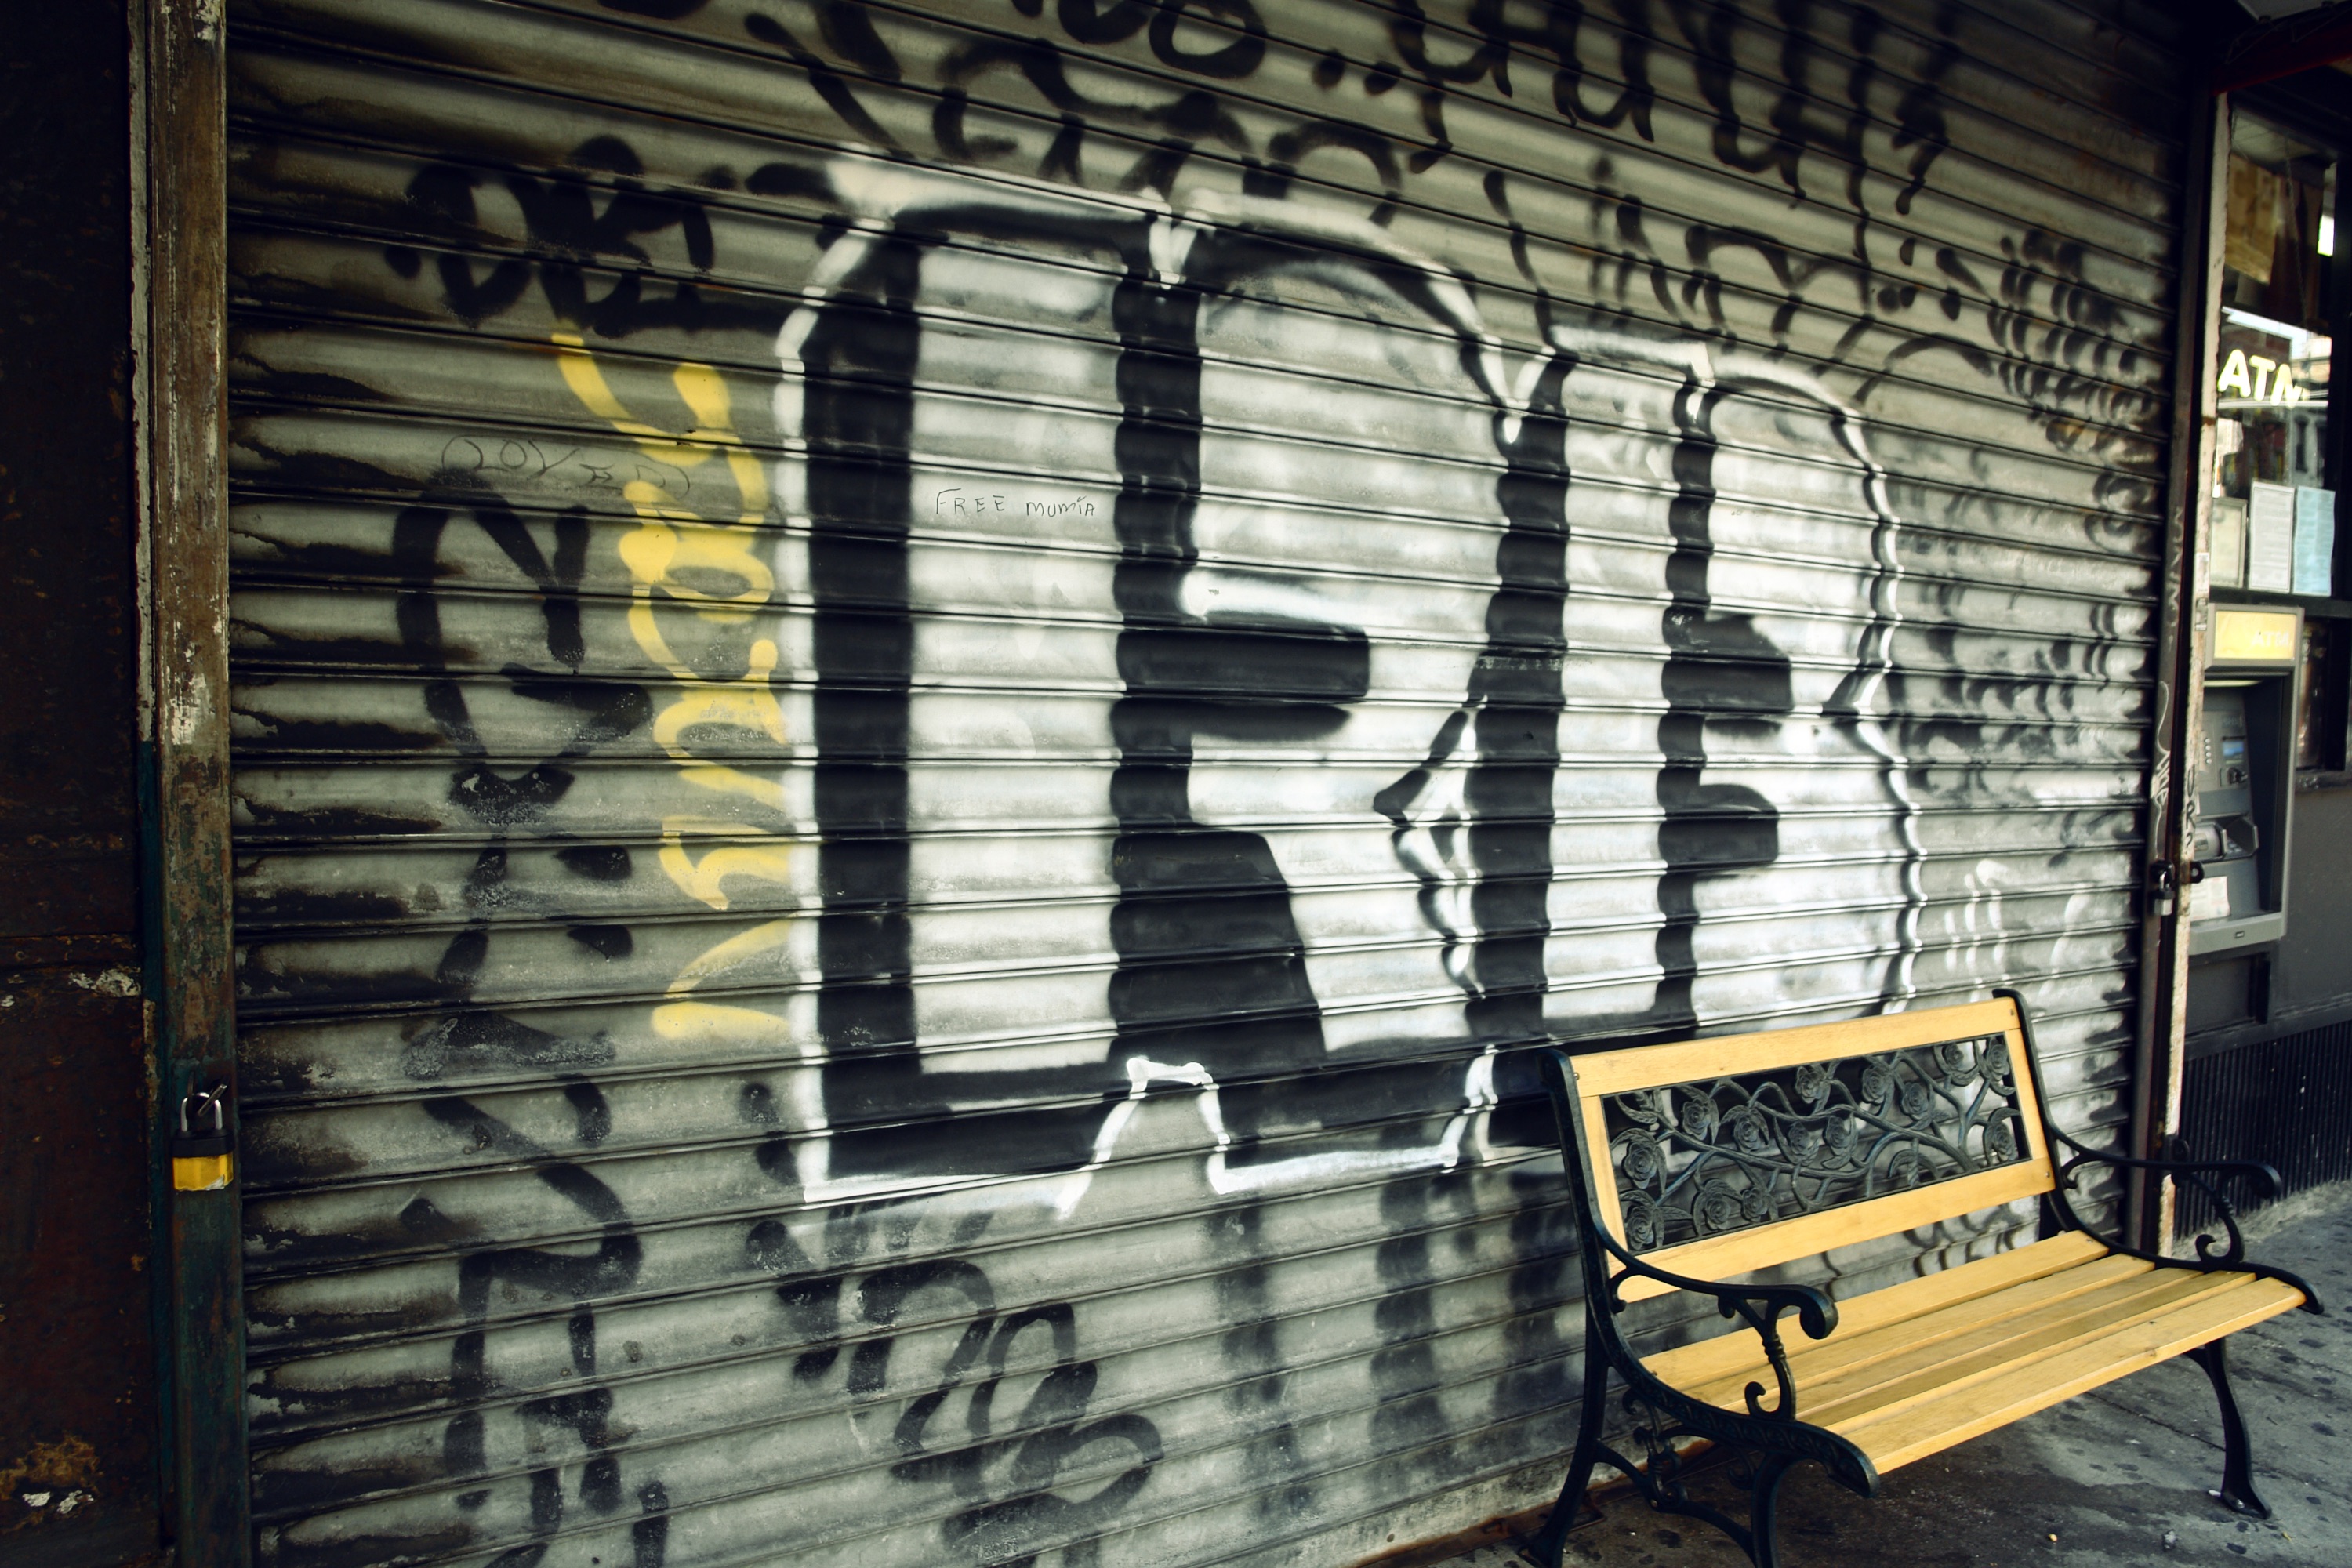
road, street, wall, color, graffiti, art, urban area